Camp Columbia (Wacol)

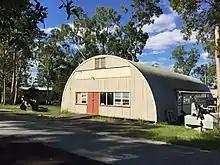
Old Wacol Military Barracks

Camp Columbia was a United States Army military camp located in Wacol, near Brisbane, Queensland, Australia. It was built during World War II to accommodate American troops. The Sixth US Army Headquarters was stationed there and it was an Officer Candidate School from 1942 to 1945. After World War II, it was used by the Australian military and then served as a migrant reception and training center. The camp was then known as the "Wacol East Dependants Holding Camp for Displaced Persons". The old Wacol Army Barracks had been converted into the Wacol Military Museum.